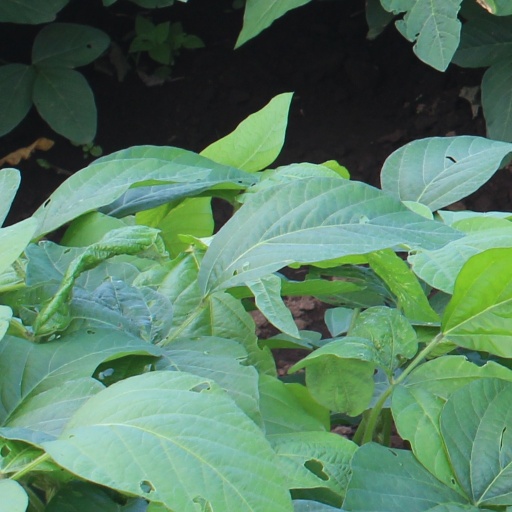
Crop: soybean